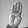
ASL letter: B